Fire Station No. 11 (Atlanta)

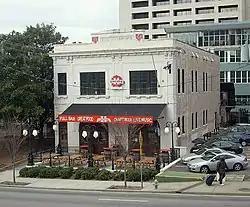
Fire Station No. 11 in 2013

The Fire Station No. 11 in Atlanta, Georgia, at 30 North Ave., was built in 1907. It was listed on the National Register of Historic Places in 1980.